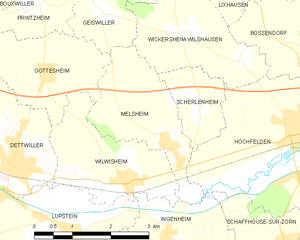
Carte des communes françaises